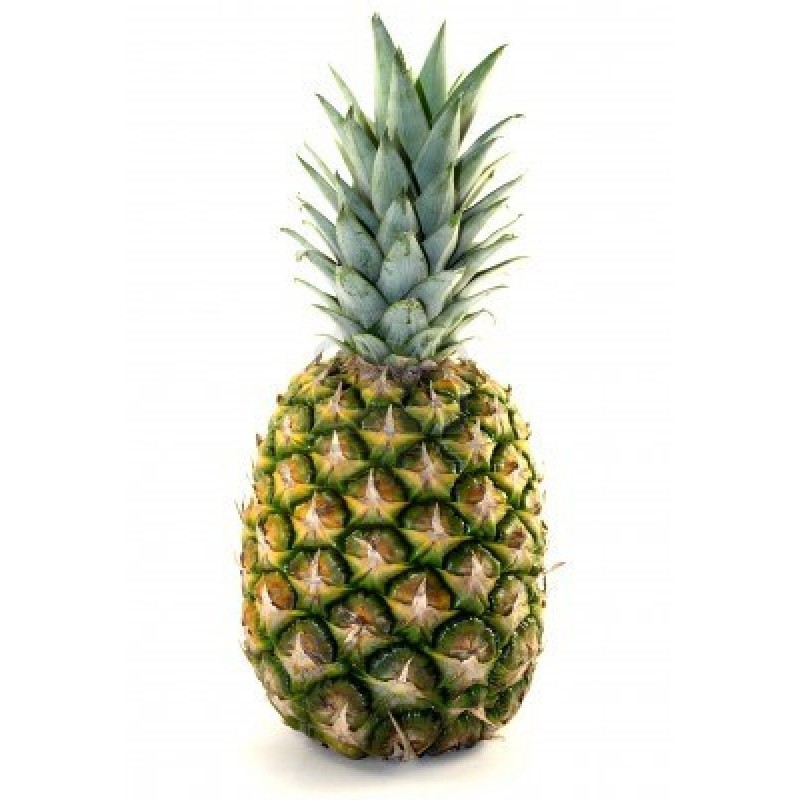
Label: Pineapple